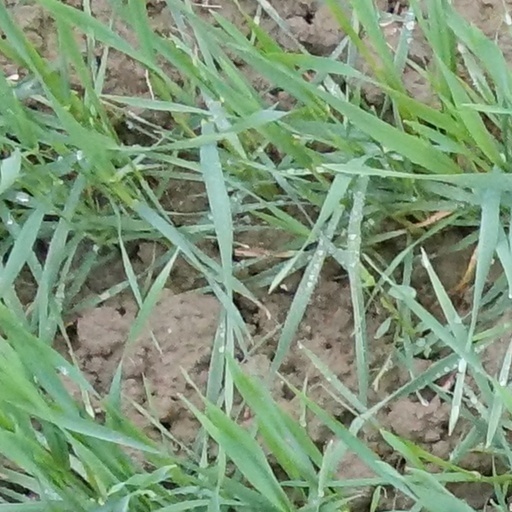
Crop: wheat